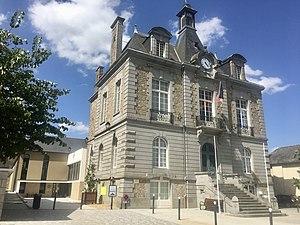
La mairie de Combourg (après travaux) en juillet 2020
La liste des maires de Combourg présente la liste des maires de la commune française de Combourg, située dans le département d'Ille-et-Vilaine en région Bretagne.
Combourg [kɔ̃.buʁ] est une commune française, chef-lieu du canton homonyme, située dans le département d'Ille-et-Vilaine en région Bretagne.